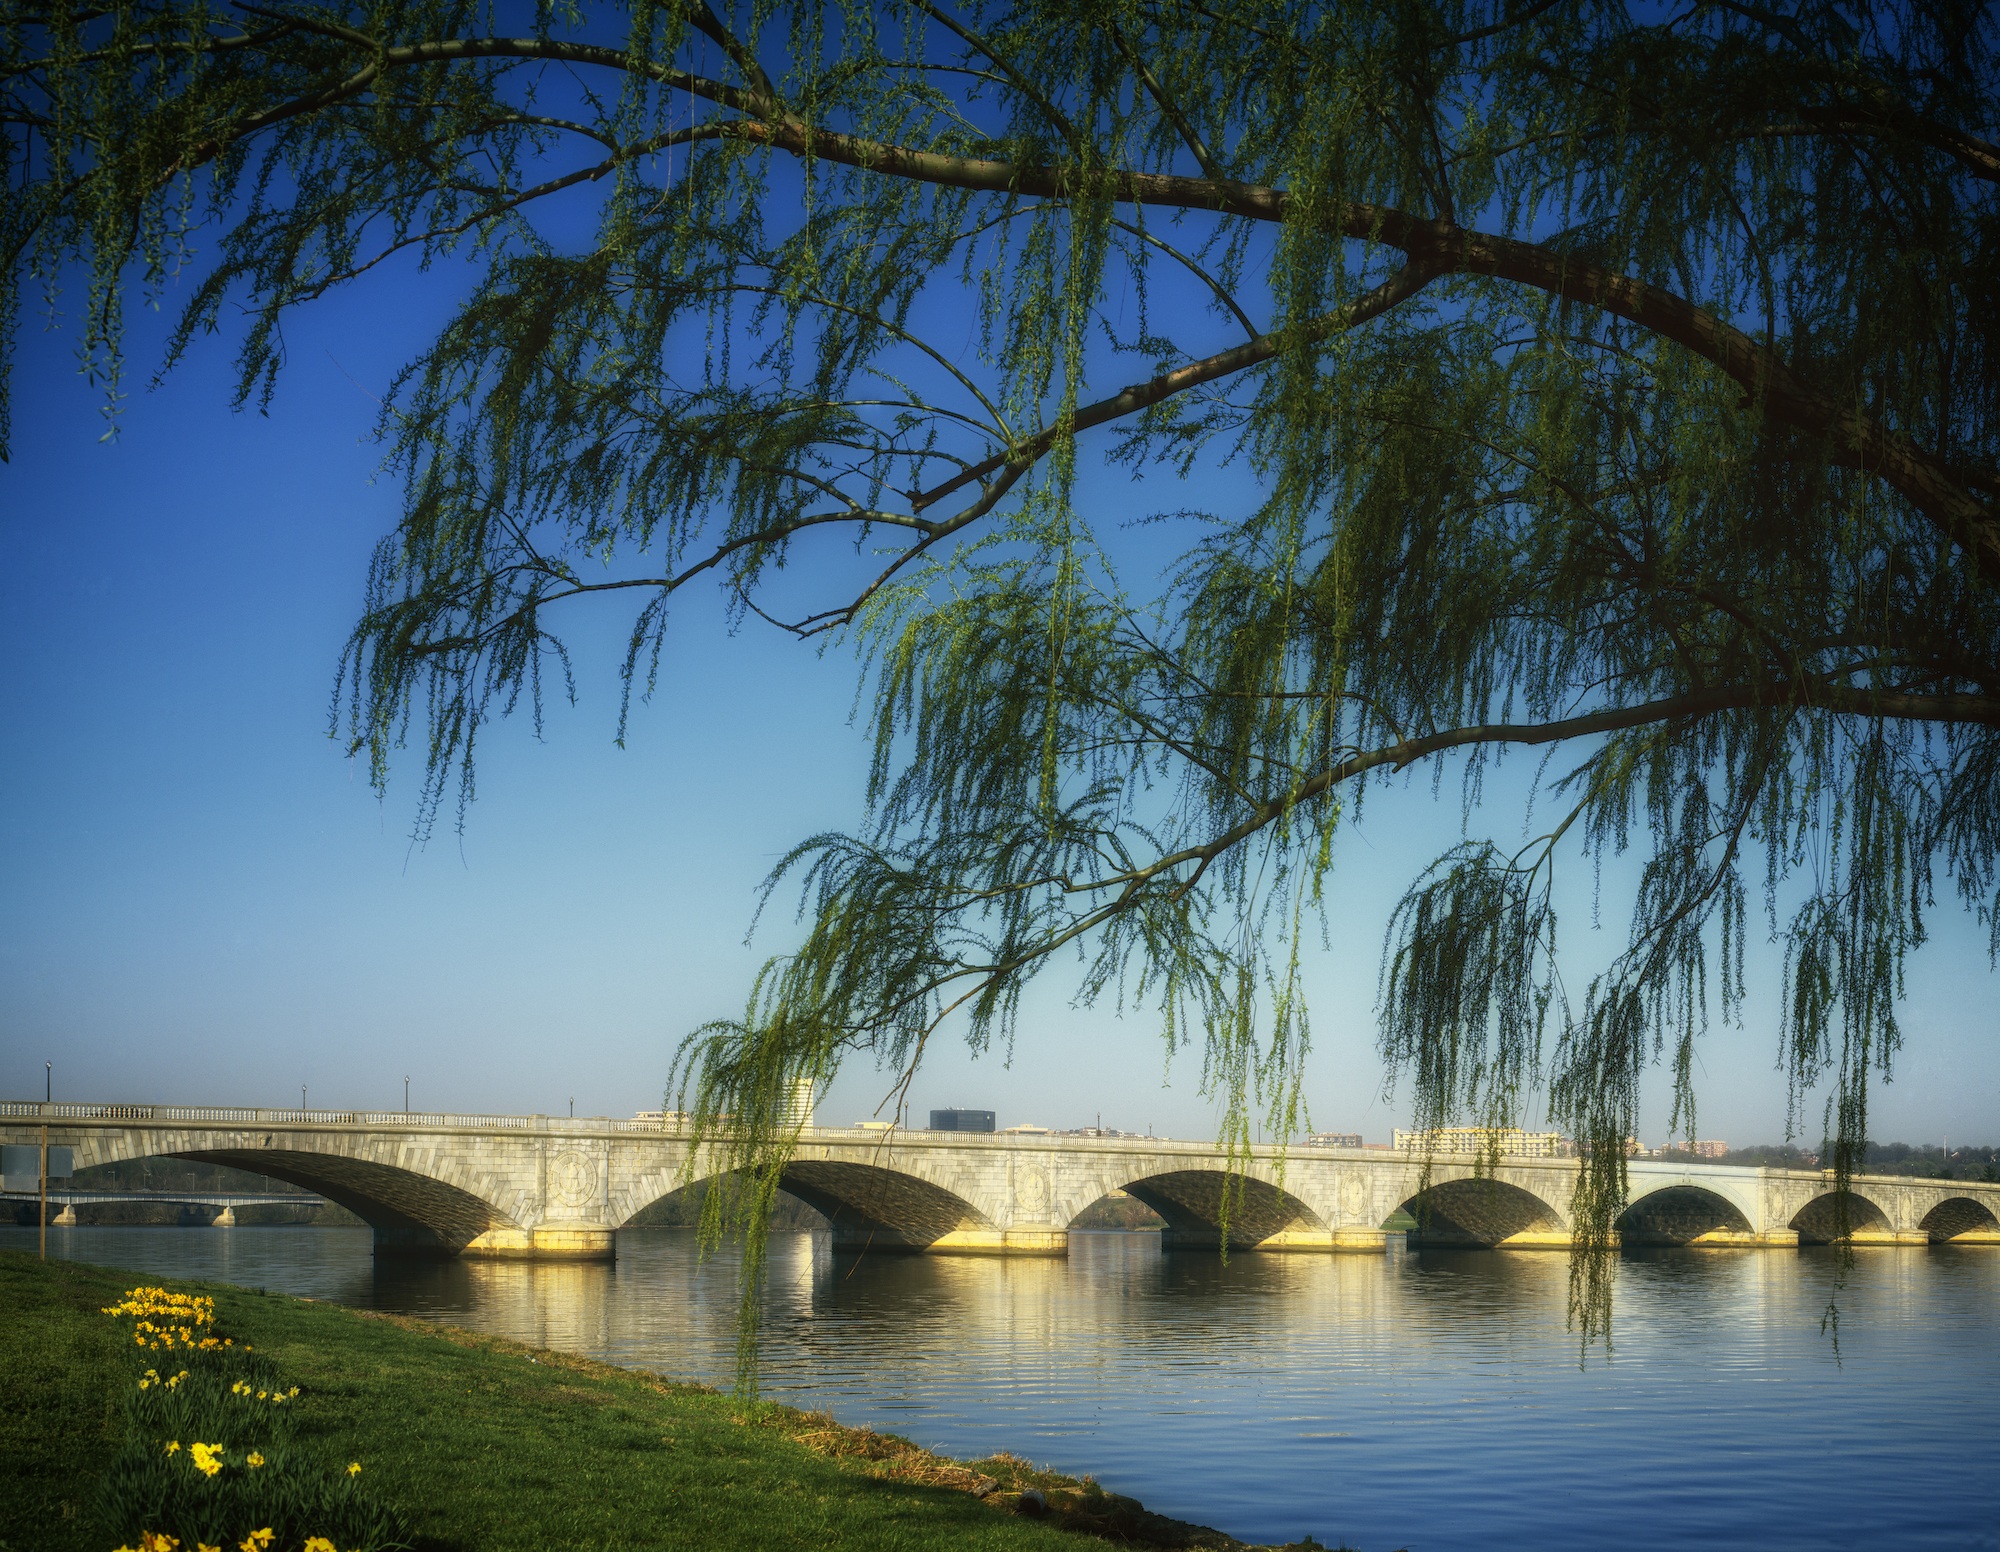
landscape, tree, water, nature, architecture, sunlight, morning, shore, lake, river, shoreline, dusk, evening, reflection, landmark, reservoir, historic, body of water, washington, trees, potomac river, atmospheric phenomenon, woody plant, arlington memorial bridge